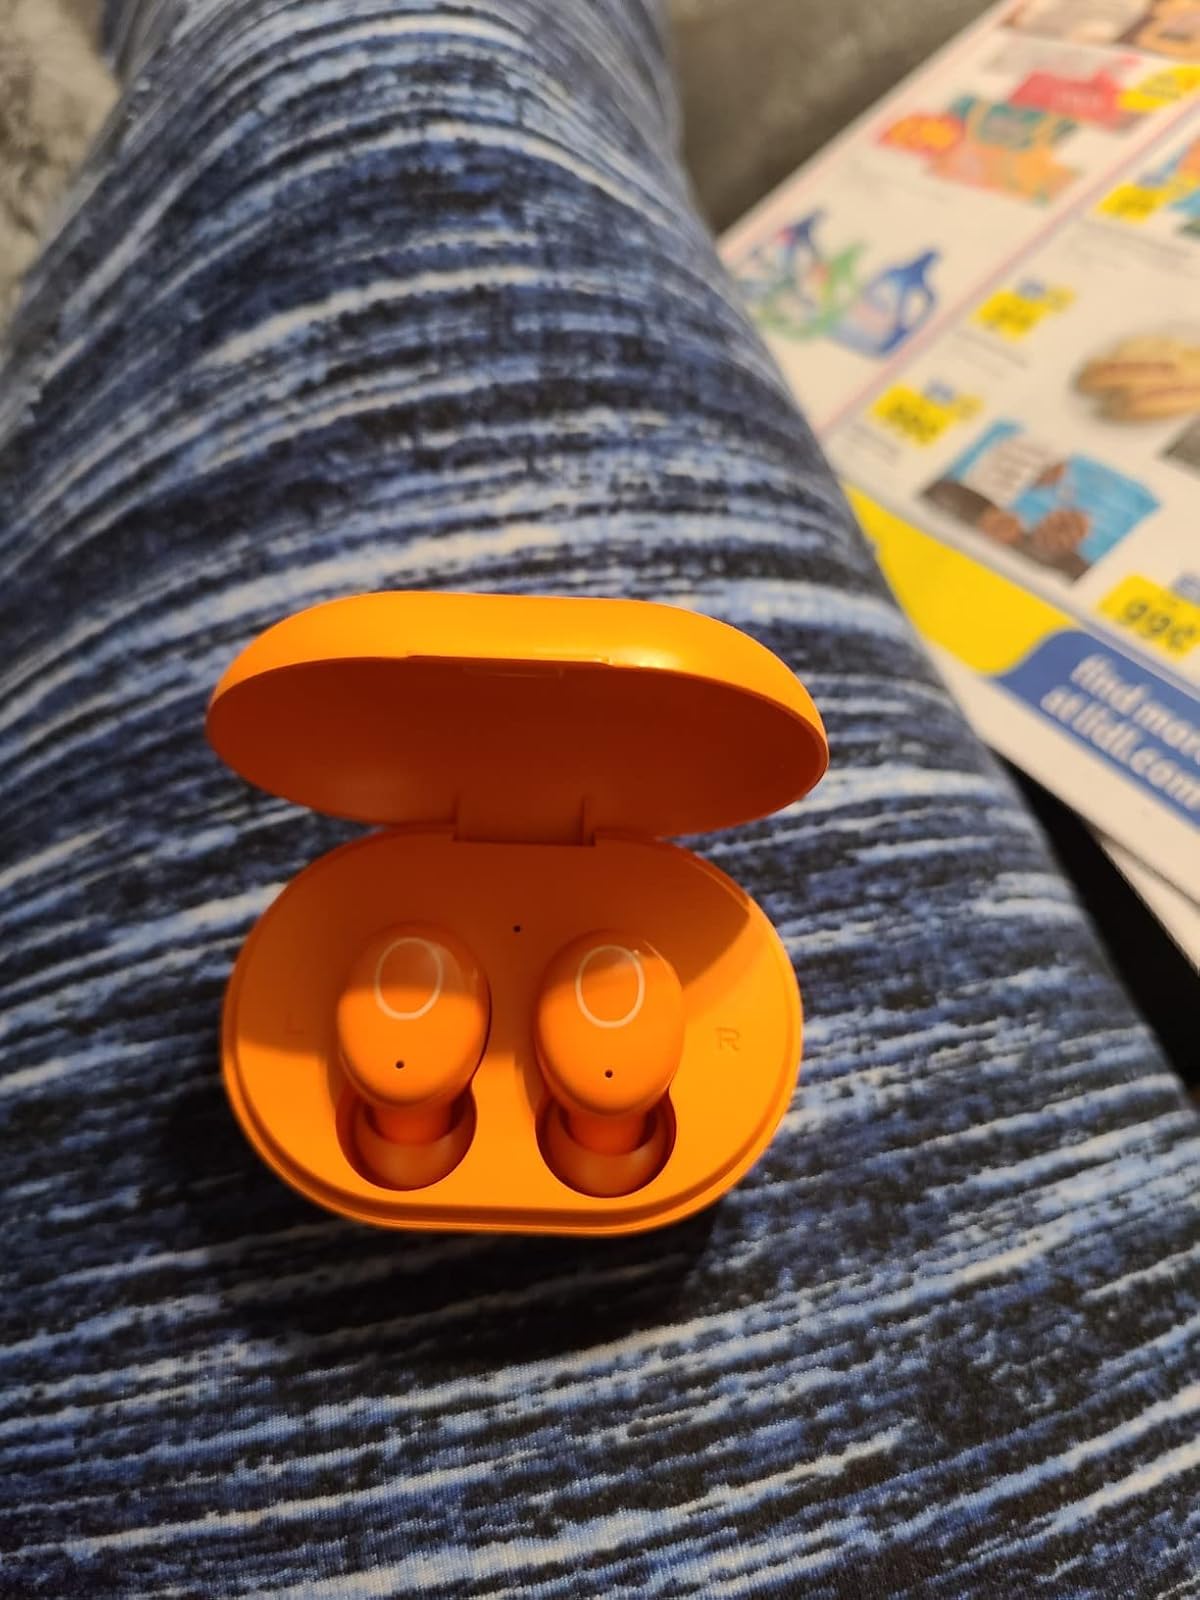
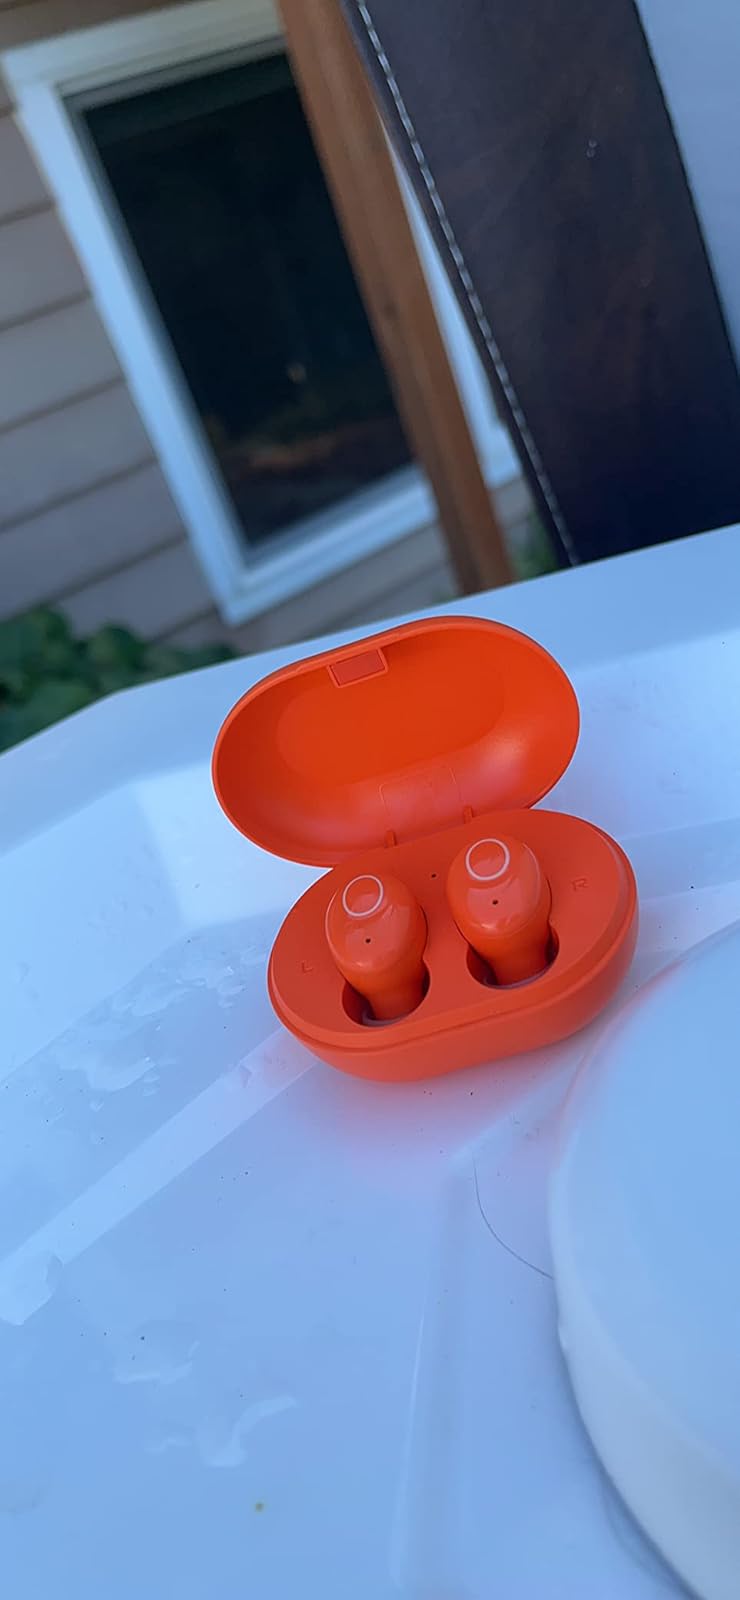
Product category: earbuds
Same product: yes